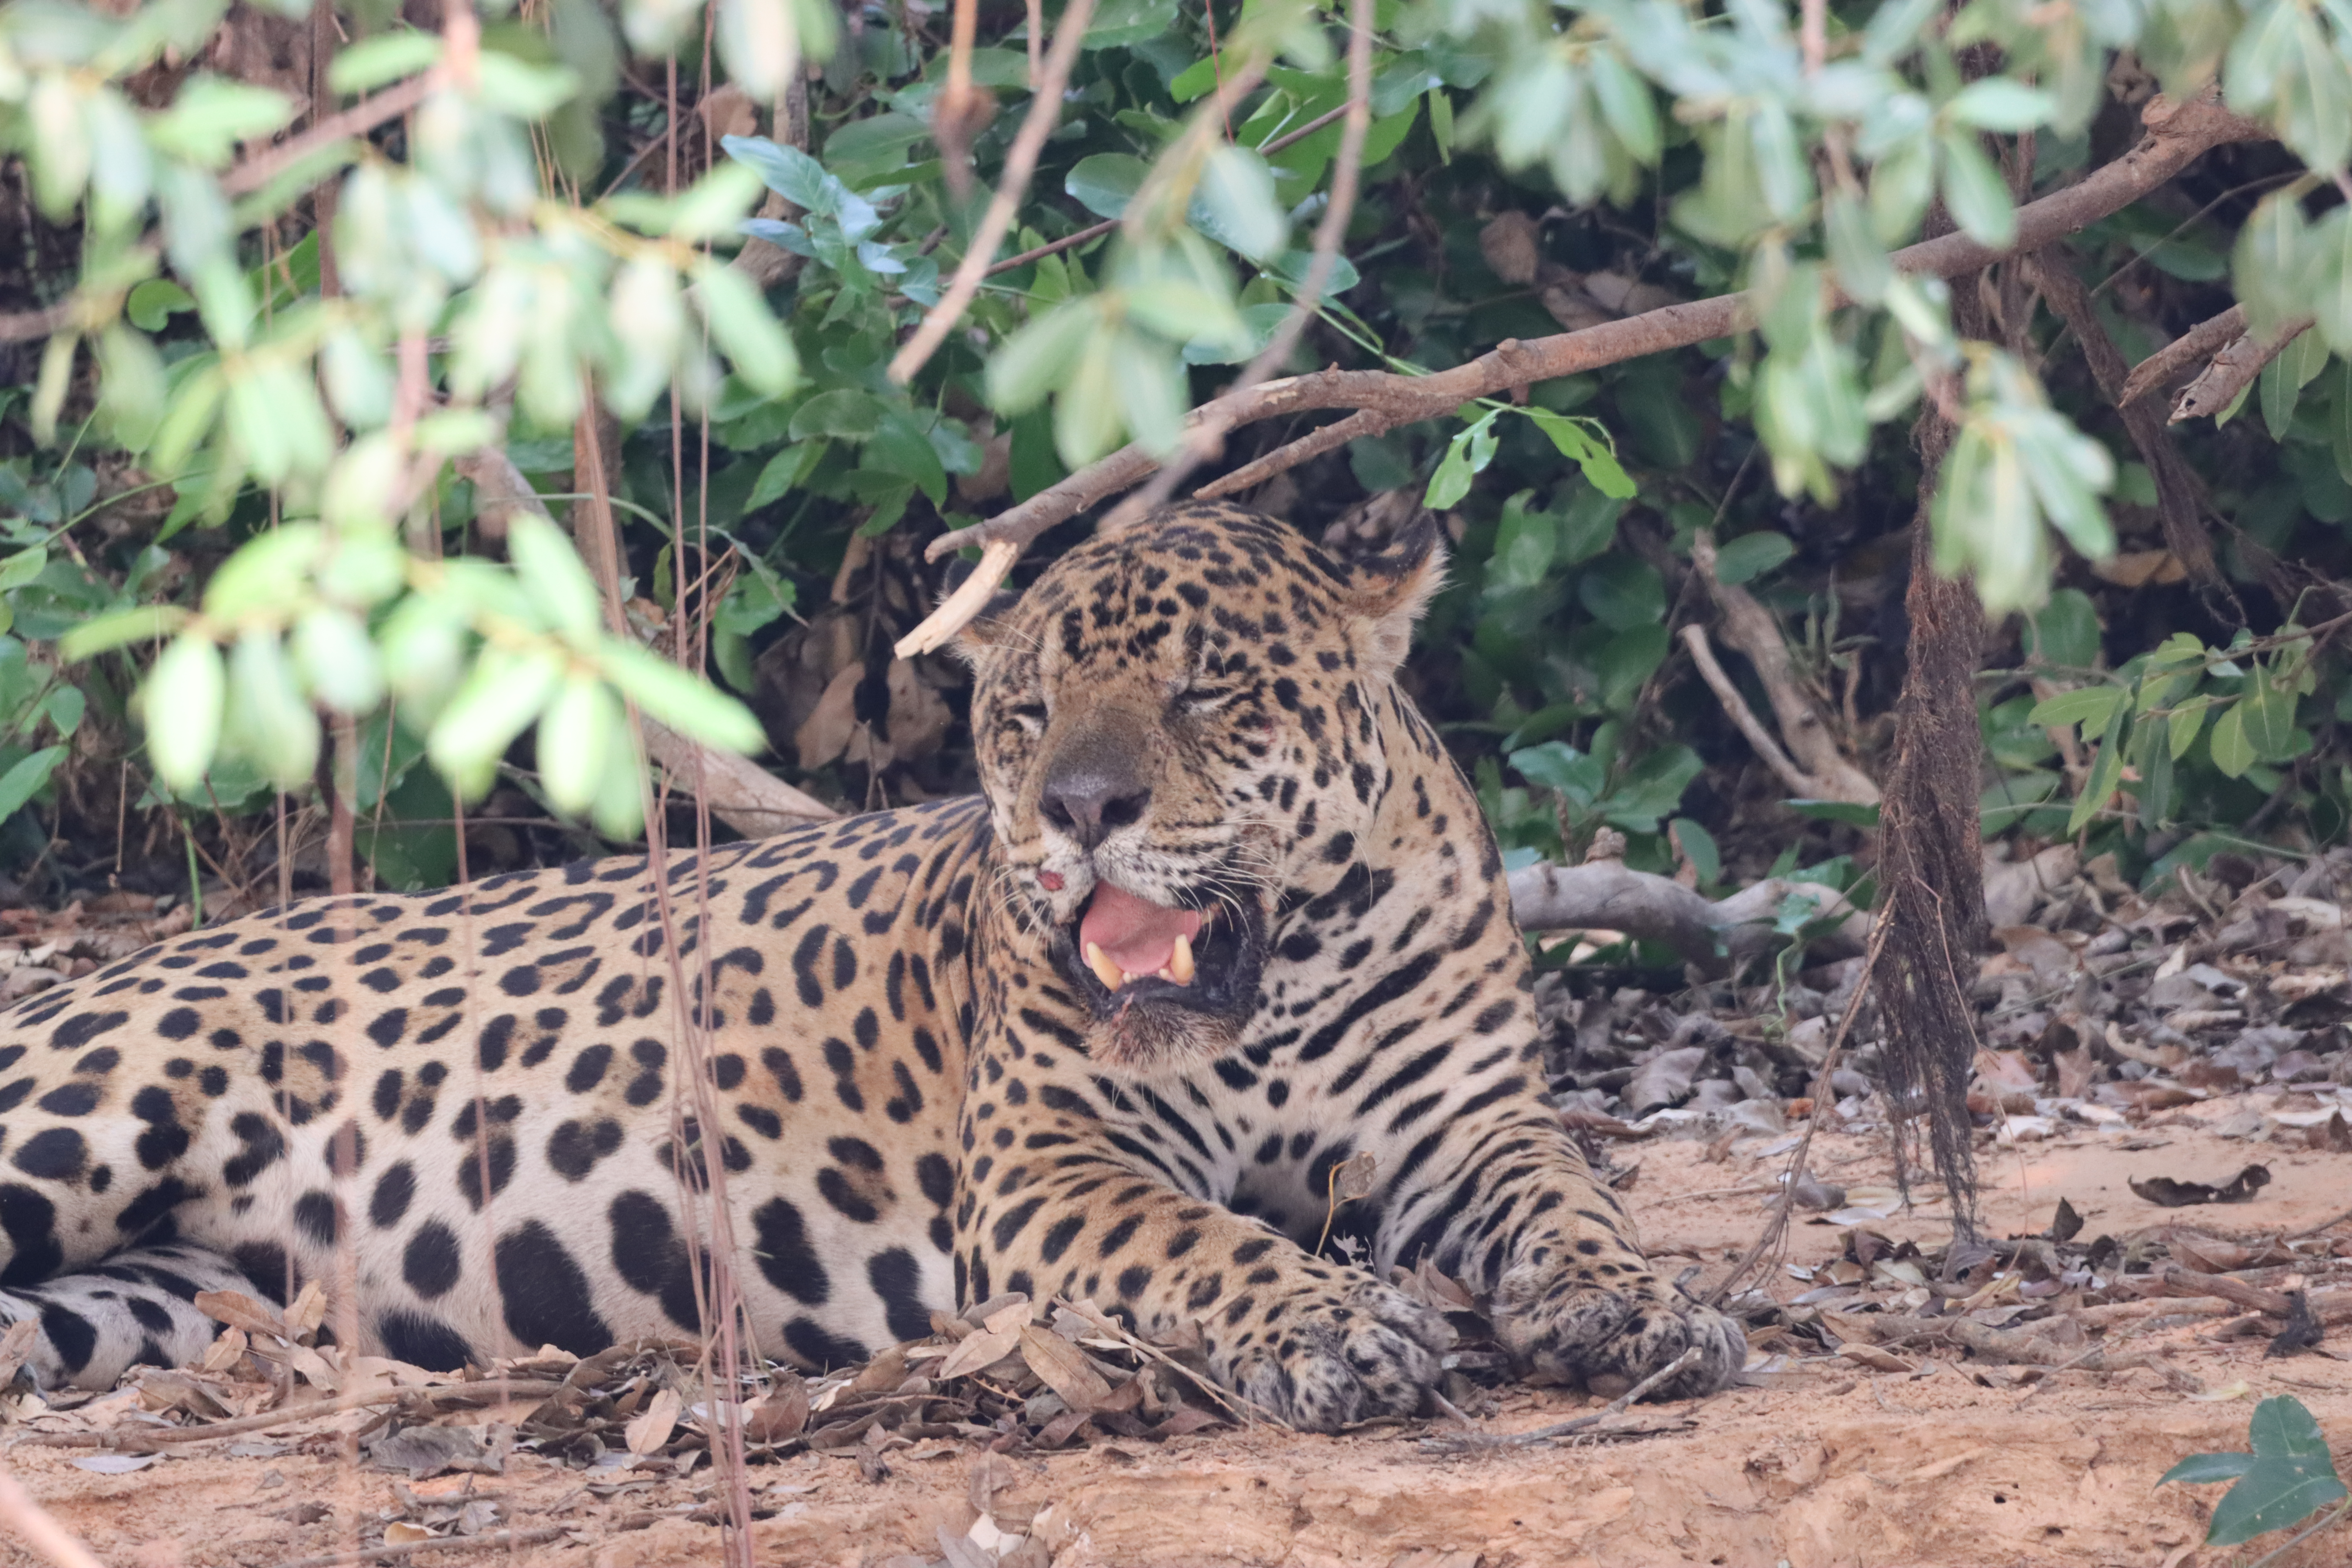
Jaguar: Tomas